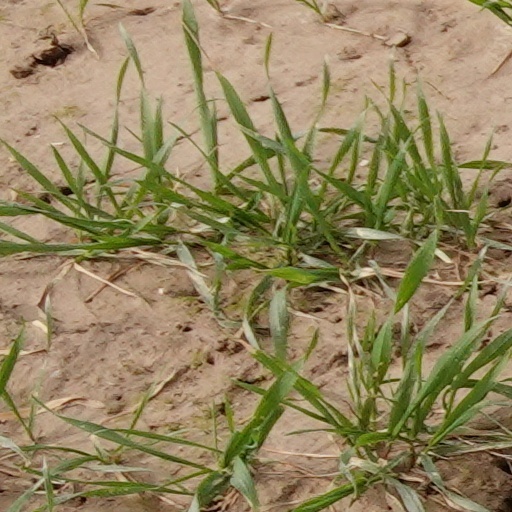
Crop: wheat